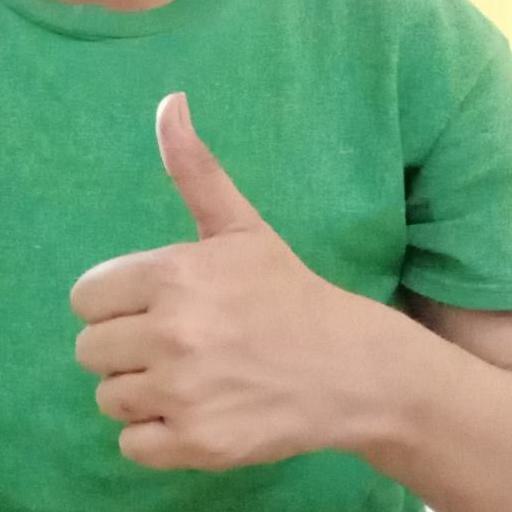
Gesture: like